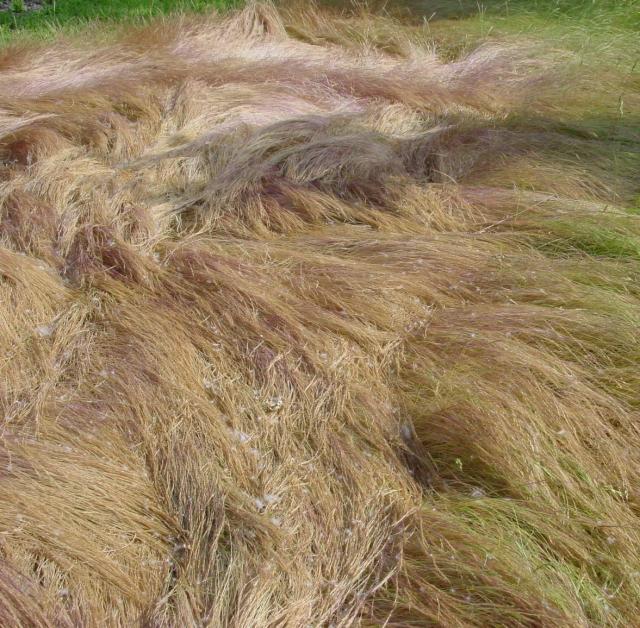
Texture: matted